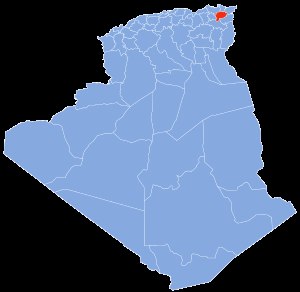
Guelma (provins)
Guelma (markeret med rødt)
Annaba er en af Algeriets 48 provinser. Administrationscenteret er Guelma.